Don Carolis Hewavitharana

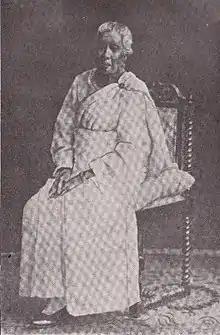
Lady Mallika Dharmagunawardhana.

In 1860, Don Carolis married Mallika Dharmagunawardhana, the daughter of Lansige Lansige Andiris Perera Dharmagunawardhana, a wealthy businessman from Colombo. The couple had five children, Don David Hewavitharana, who later changed his name to Anagarika Dharmapala and became a prominent figure Buddhist revival movement in Ceylon and in India; Dr C.A.Hewavitharana, a prominent physician and independence activist; Edmund Hewavitarne; Simon Alexander Hewavitharana, and Dona Engeltina Moonesinghe.